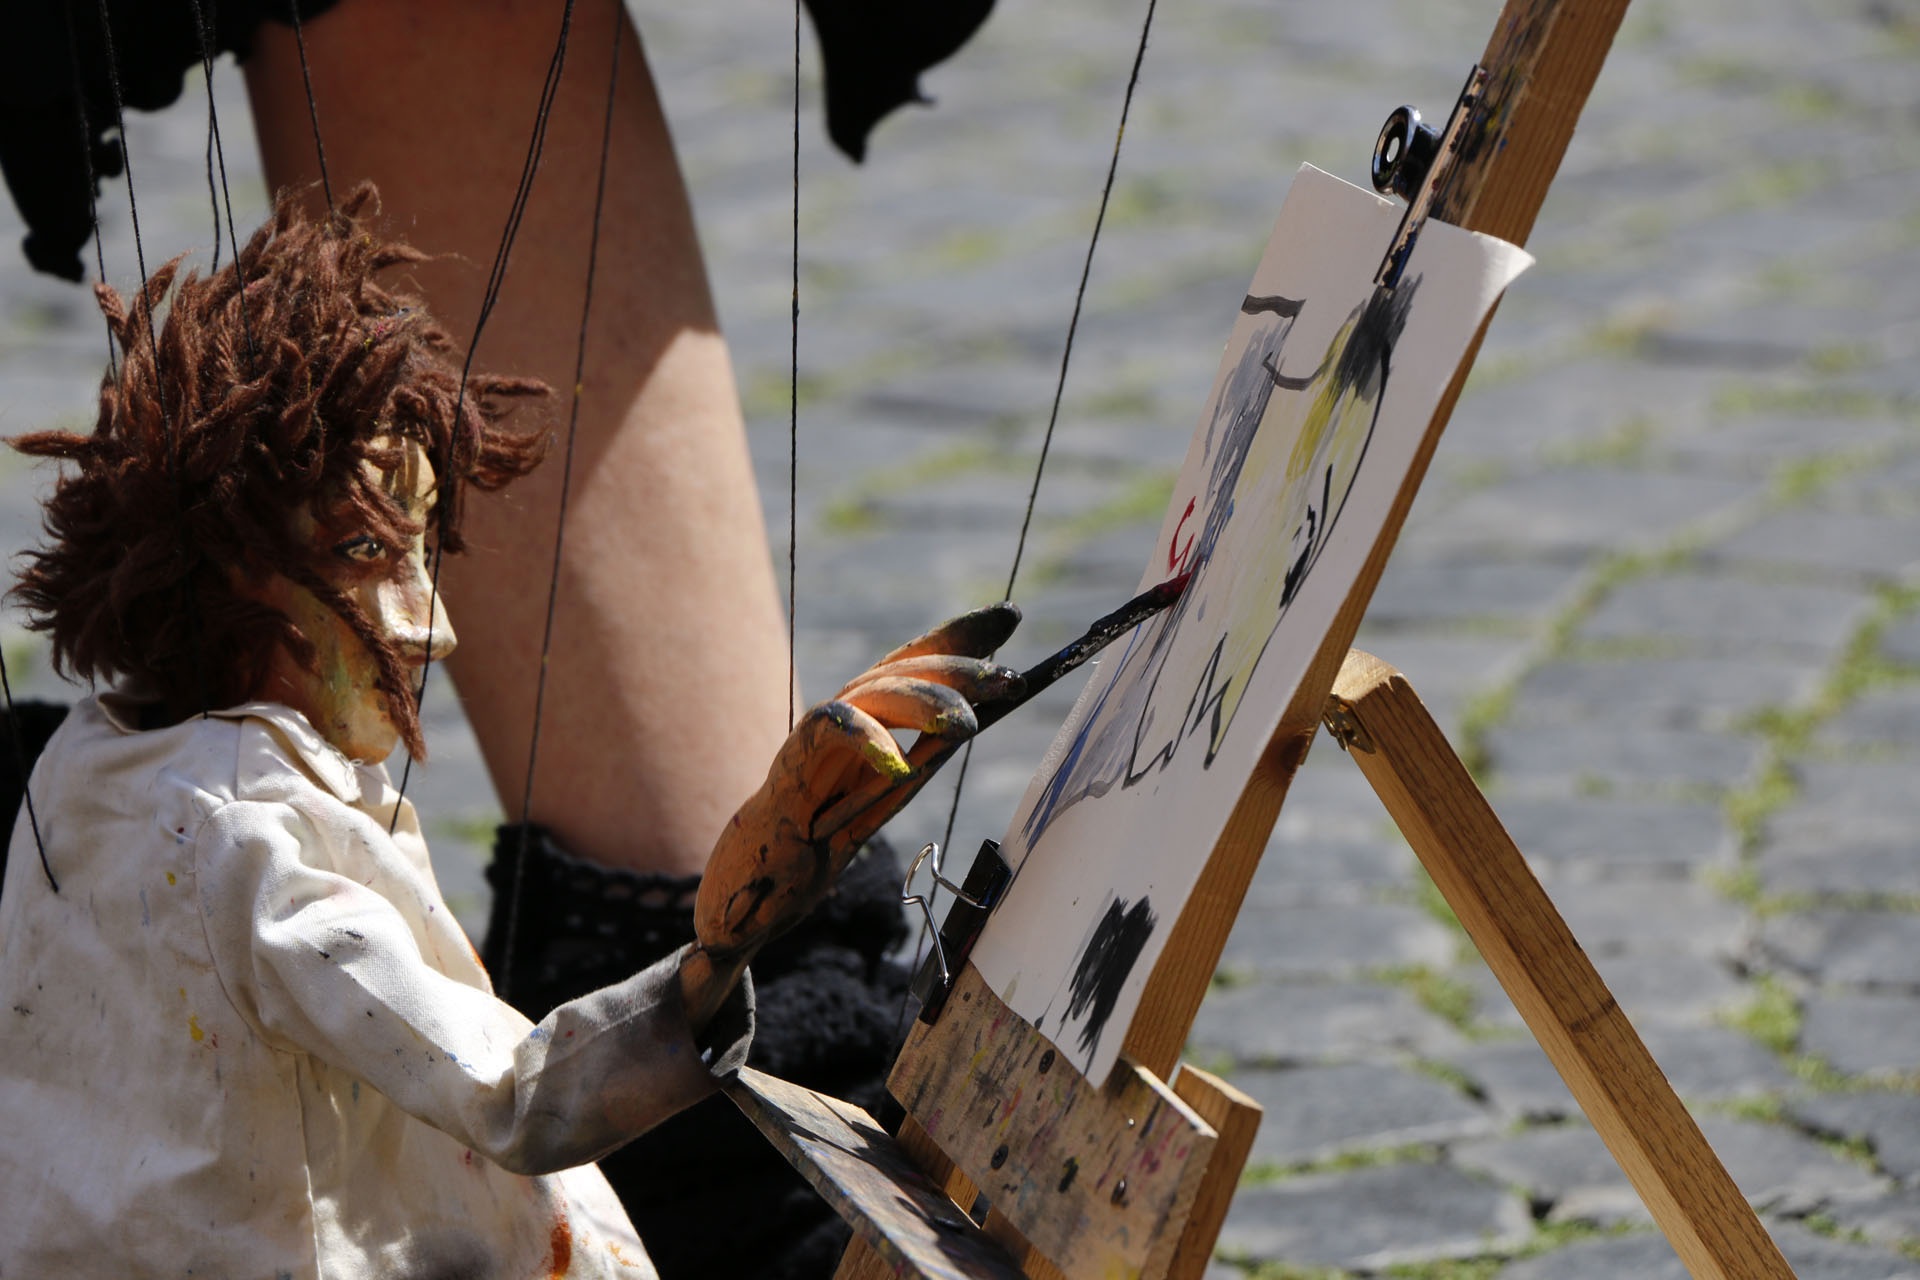
tree, road, recreation, paint, puppet, artists